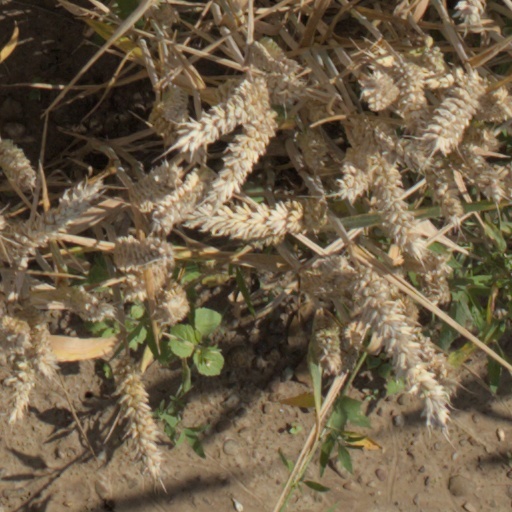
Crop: wheat